2007 Spanish Grand Prix

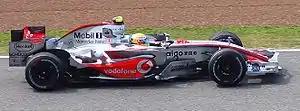
Lewis Hamilton's second place put him into the lead of the championship without any race wins at the time.

The first start was aborted when Toyota driver Jarno Trulli stalled on the grid, forcing another formation lap and decreasing the race length to 65 laps. The race got underway shortly thereafter with both Felipe Massa and World Champion Fernando Alonso going into the corner ahead of their team-mates Kimi Räikkönen and Lewis Hamilton respectively. This order was short-lived as Alonso and Massa touched briefly going into the first corner, sending Alonso over the gravel with him returning to the track behind Räikkönen's Ferrari in fourth.